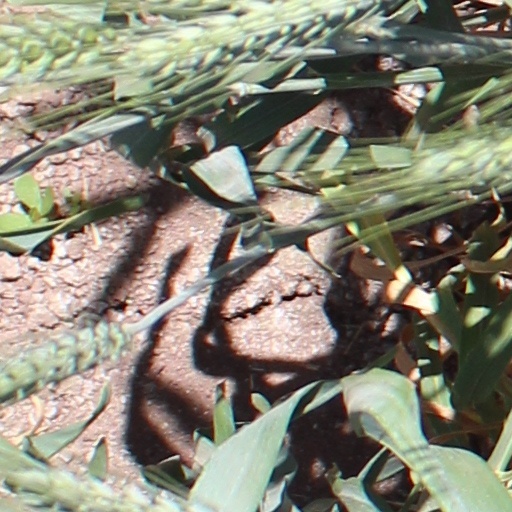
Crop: wheat